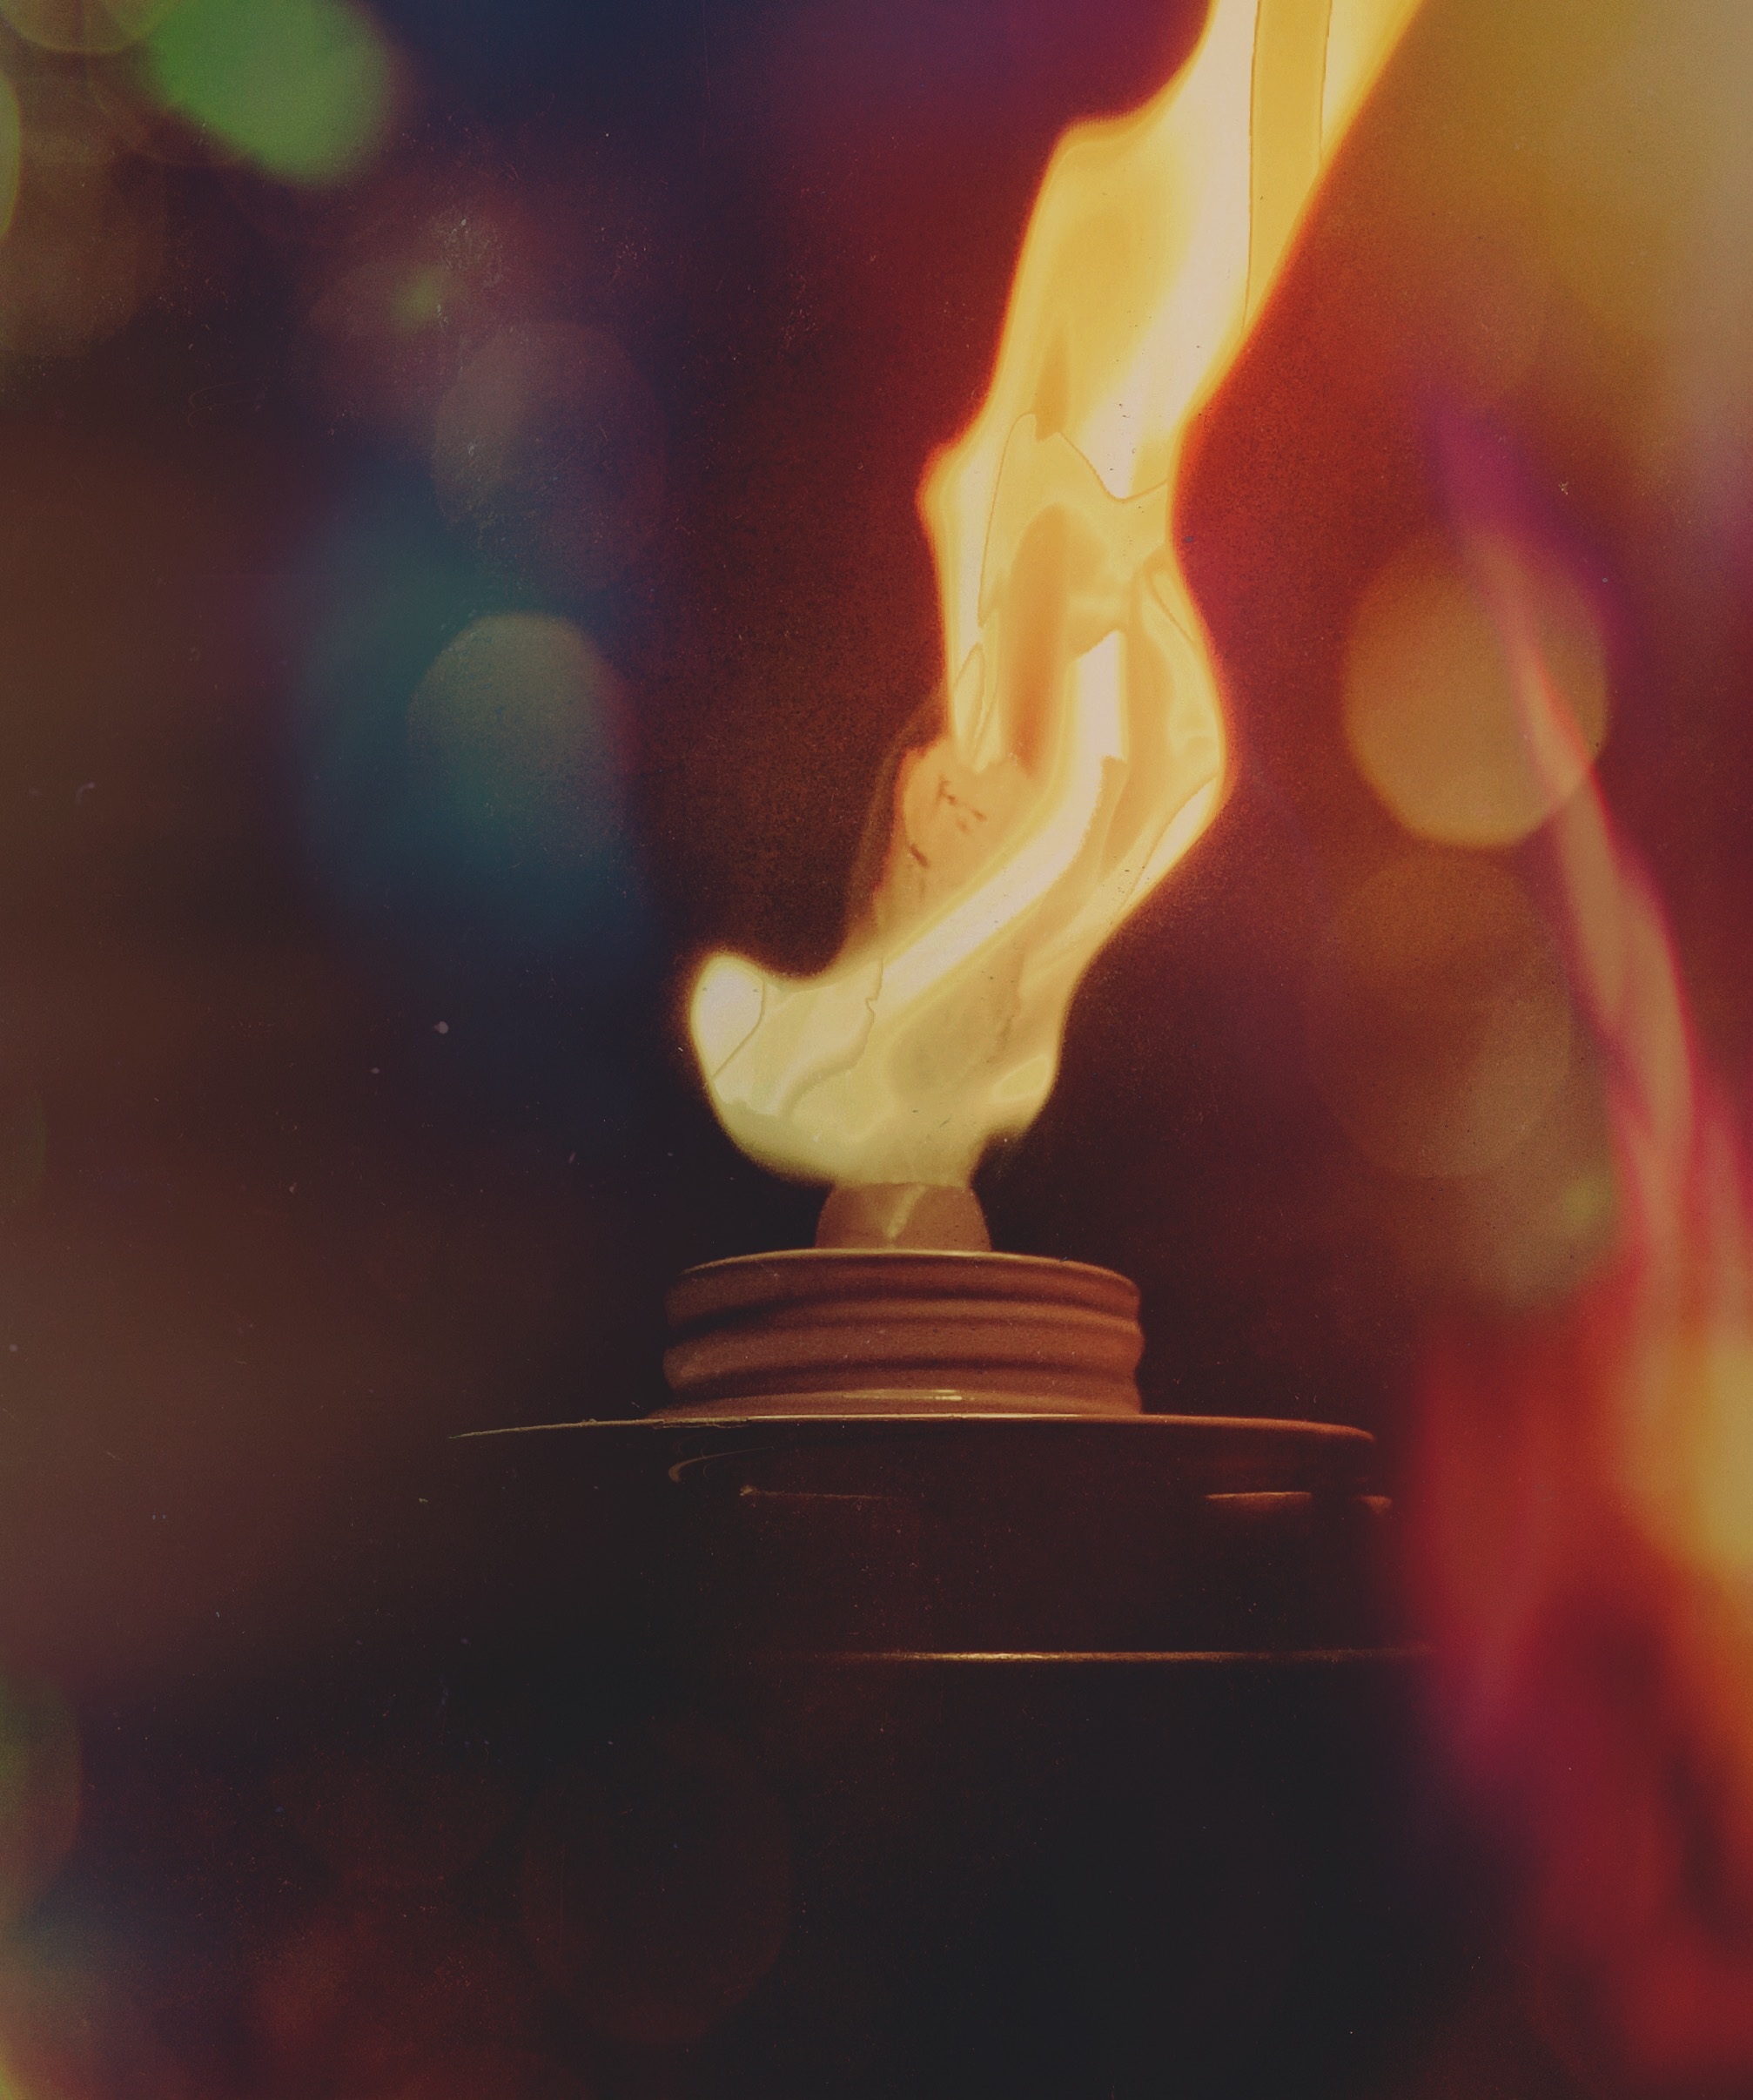
hand, light, sunlight, smoke, reflection, red, color, flame, darkness, close up, shape, macro photography